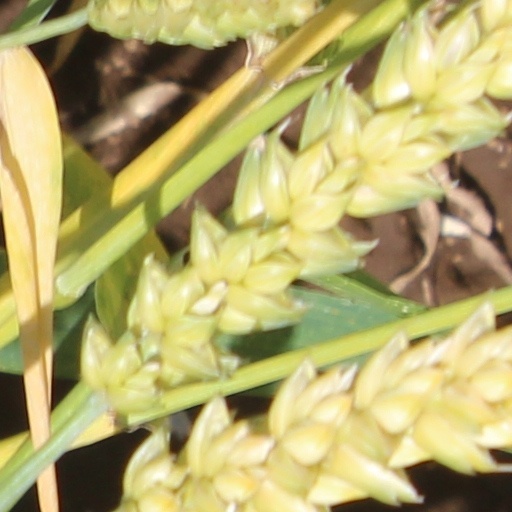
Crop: wheat